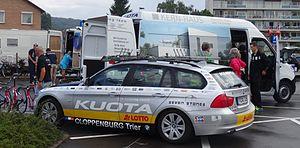
Reportage photographique réalisé le dimanche 8 juin à l'occasion du départ du Mémorial Philippe Van Coningsloo 2014 à Wavre, Belgique.
La saison 2014 de l'équipe cycliste Kuota est la première de cette équipe.